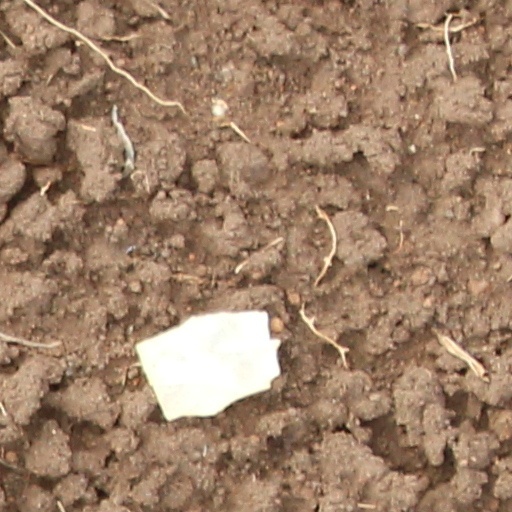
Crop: wheat